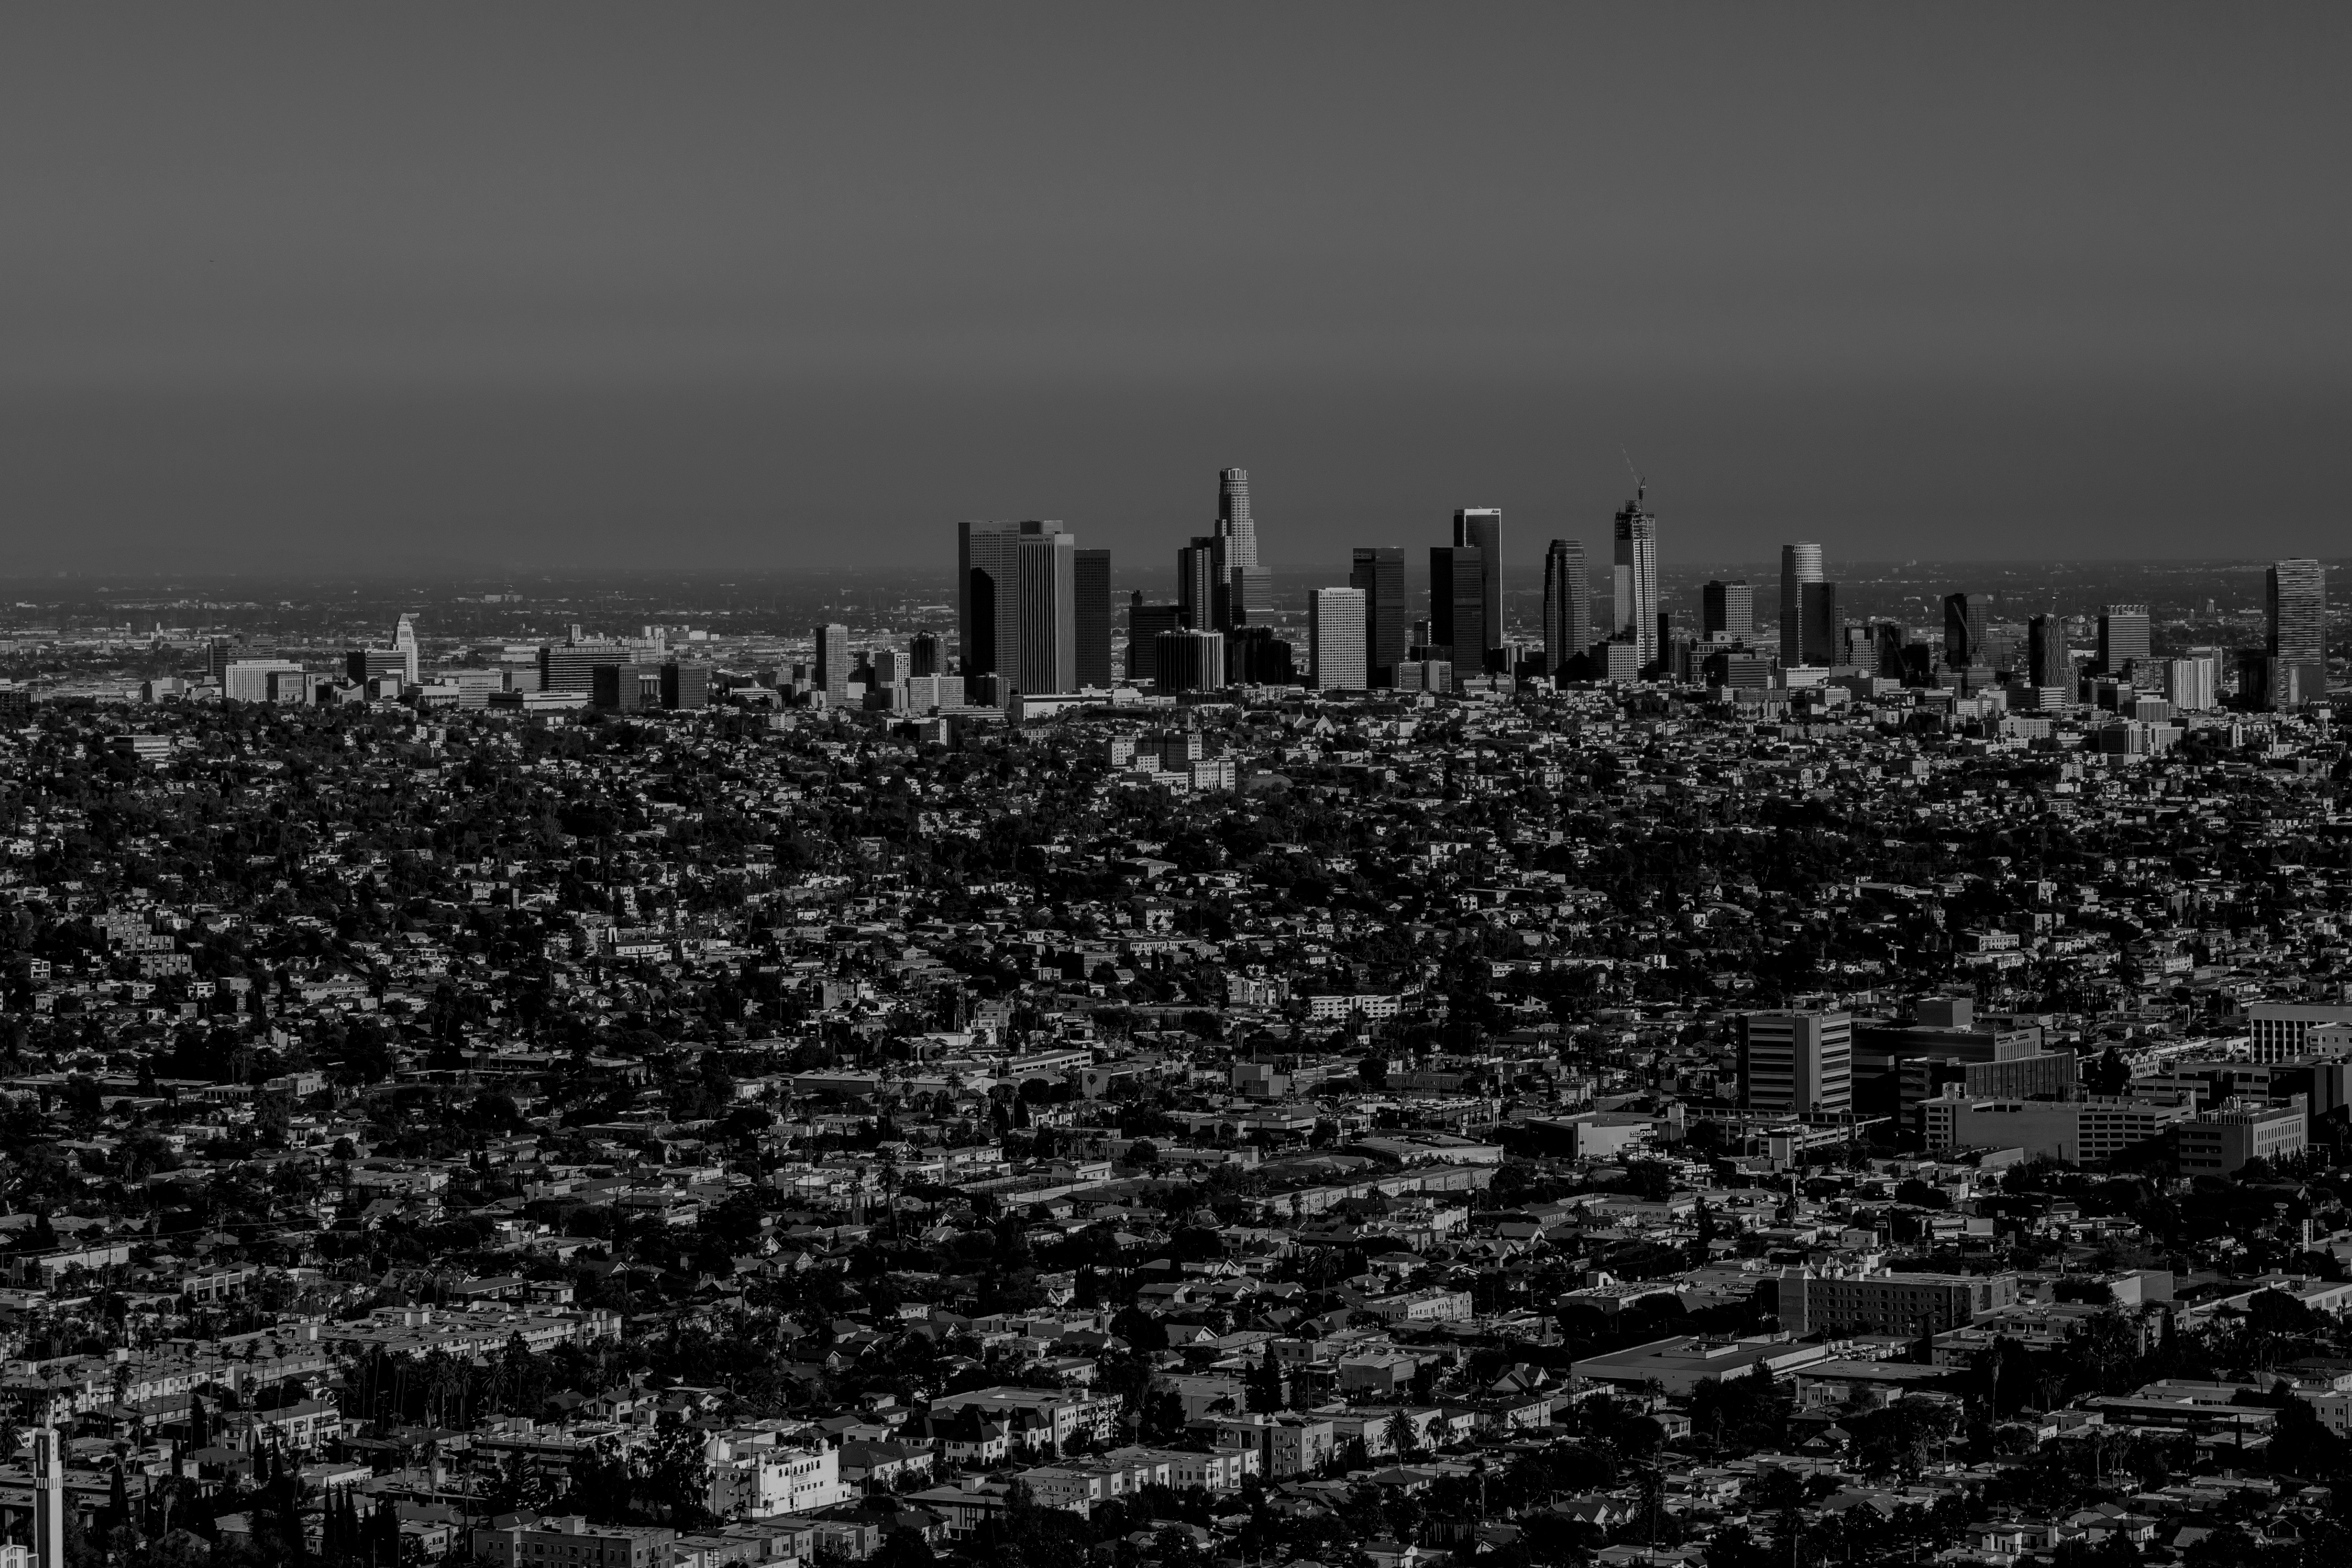
horizon, black and white, skyline, photography, city, skyscraper, cityscape, panorama, dusk, darkness, monochrome, metropolis, aerial photography, urban area, monochrome photography, residential area, geographical feature, atmospheric phenomenon, human settlement